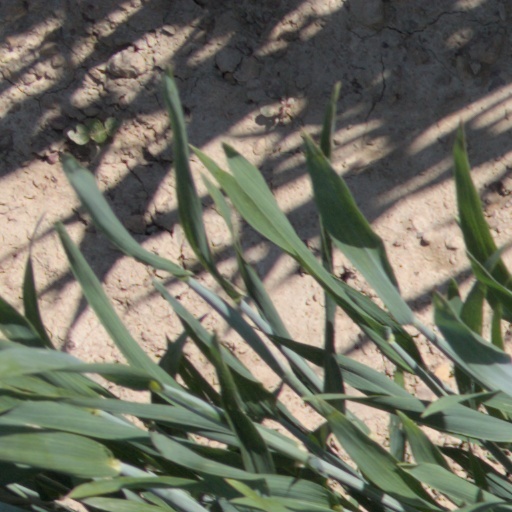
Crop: wheat